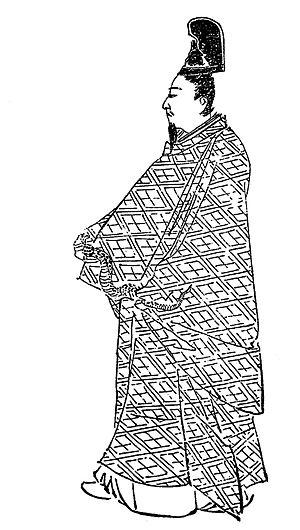
Taira no Shigemori était le fils aîné du chef du clan Taira, Taira no Kiyomori, ainsi que son enfant favori ; il occupait la position de naidaijin. Il prit part à la rébellion de Hogen ainsi qu'à la rébellion de Heiji. Il mourut à la suite d'une maladie en 1179.